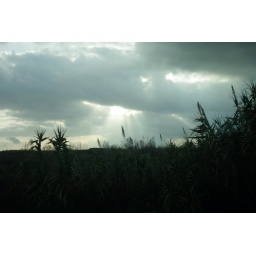
The sun shines through the clouds over a field we passed on the train from Florence to Livorno in Italy.